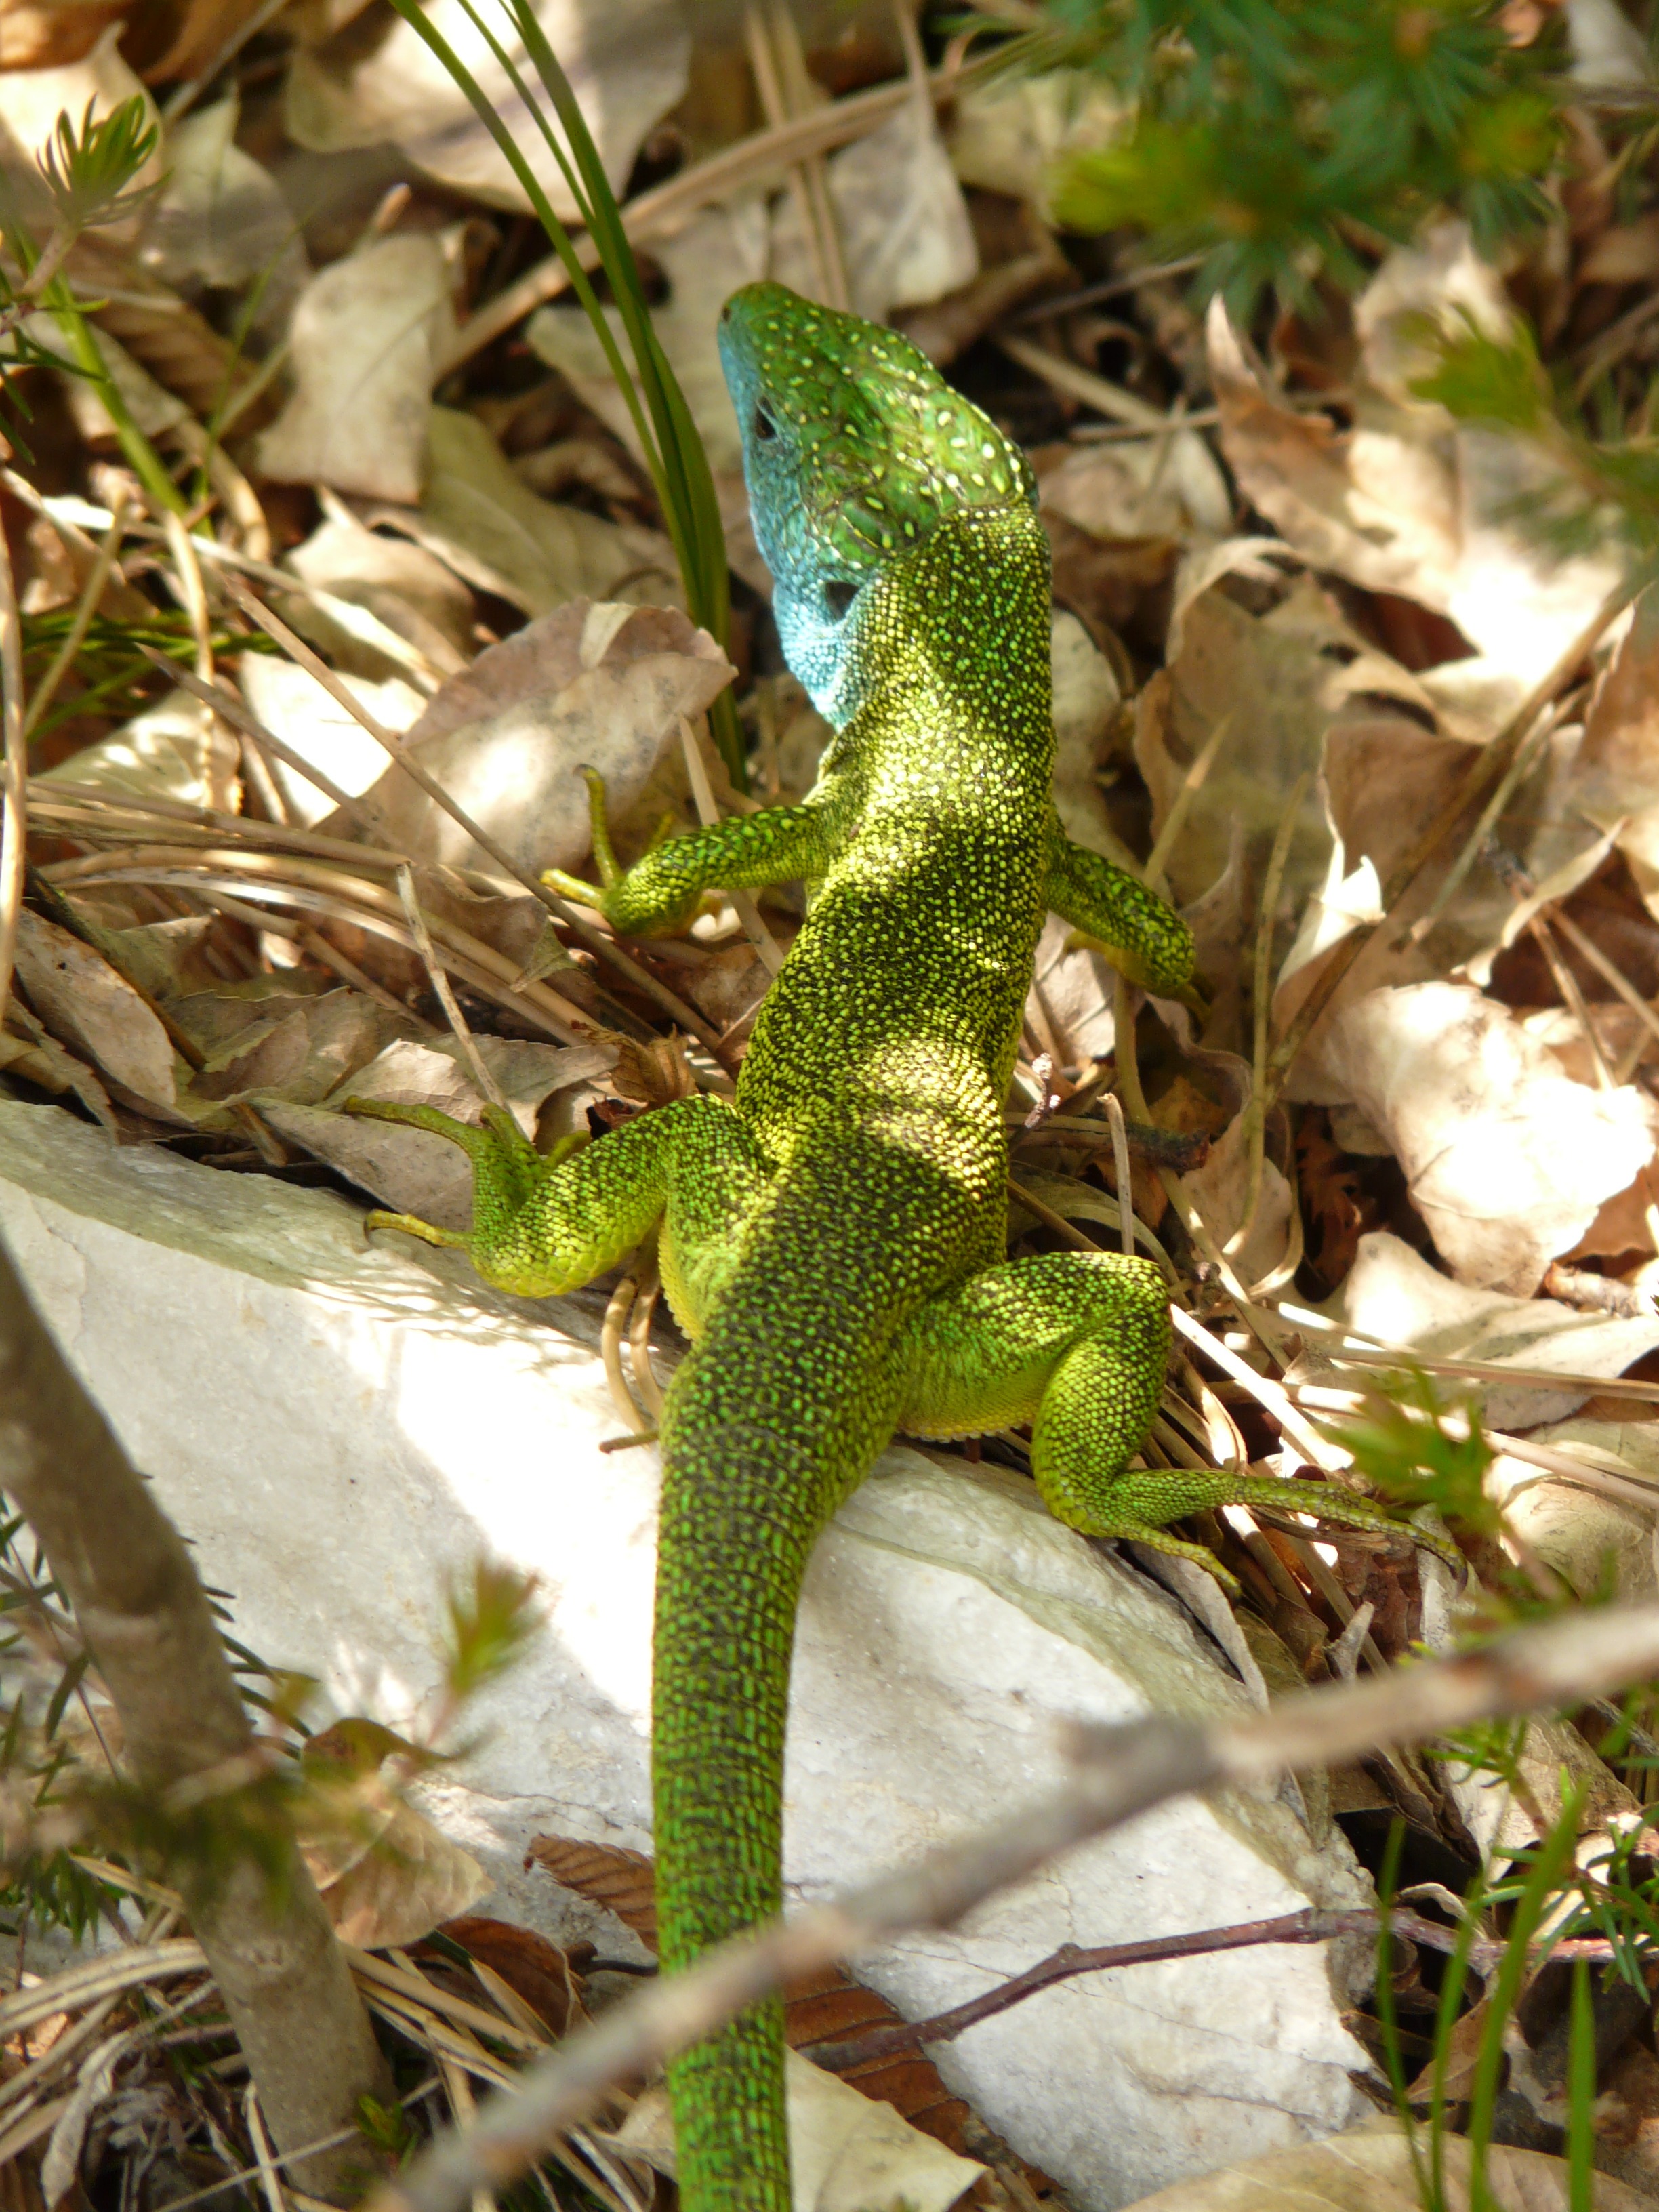
nature, animal, wildlife, green, jungle, botany, reptile, iguana, fauna, lizard, green lizard, vertebrate, creature, animal world, lacerta, dactyloidae, scaled reptile, lacertidae, african chameleon, american chameleon, emerald lizard